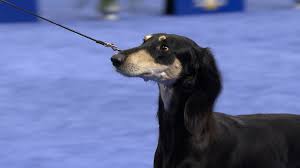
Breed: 206-n000051-Saluki